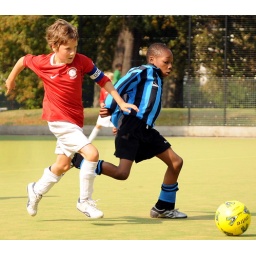
Boys: Brackenbury (red shirts) v Good Shepherd (blue and black striped shirts). Photography by Justin Thomas